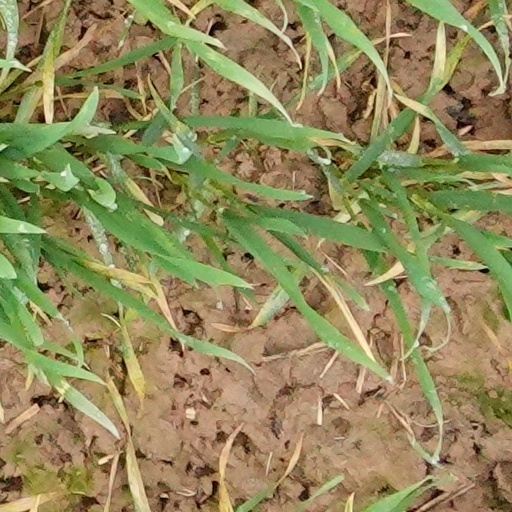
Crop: wheat